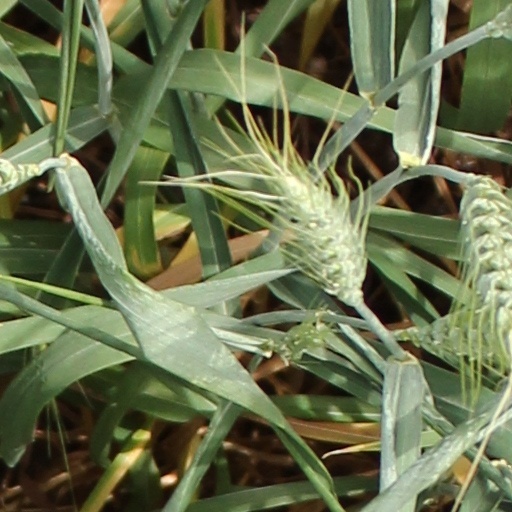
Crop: wheat